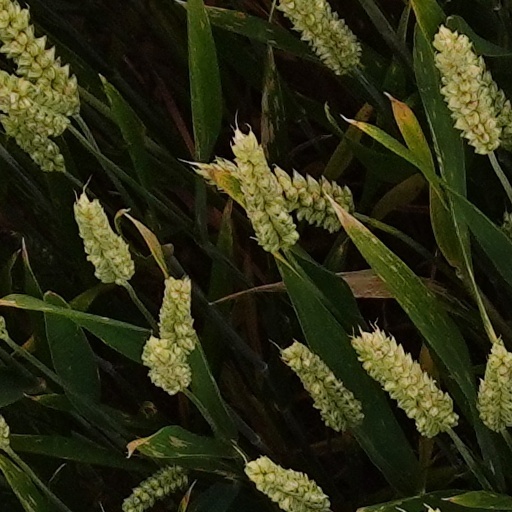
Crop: wheat